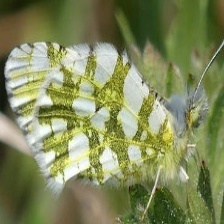
Species: LARGE MARBLE
Butterfly family (ImageNet category): cabbage_butterfly